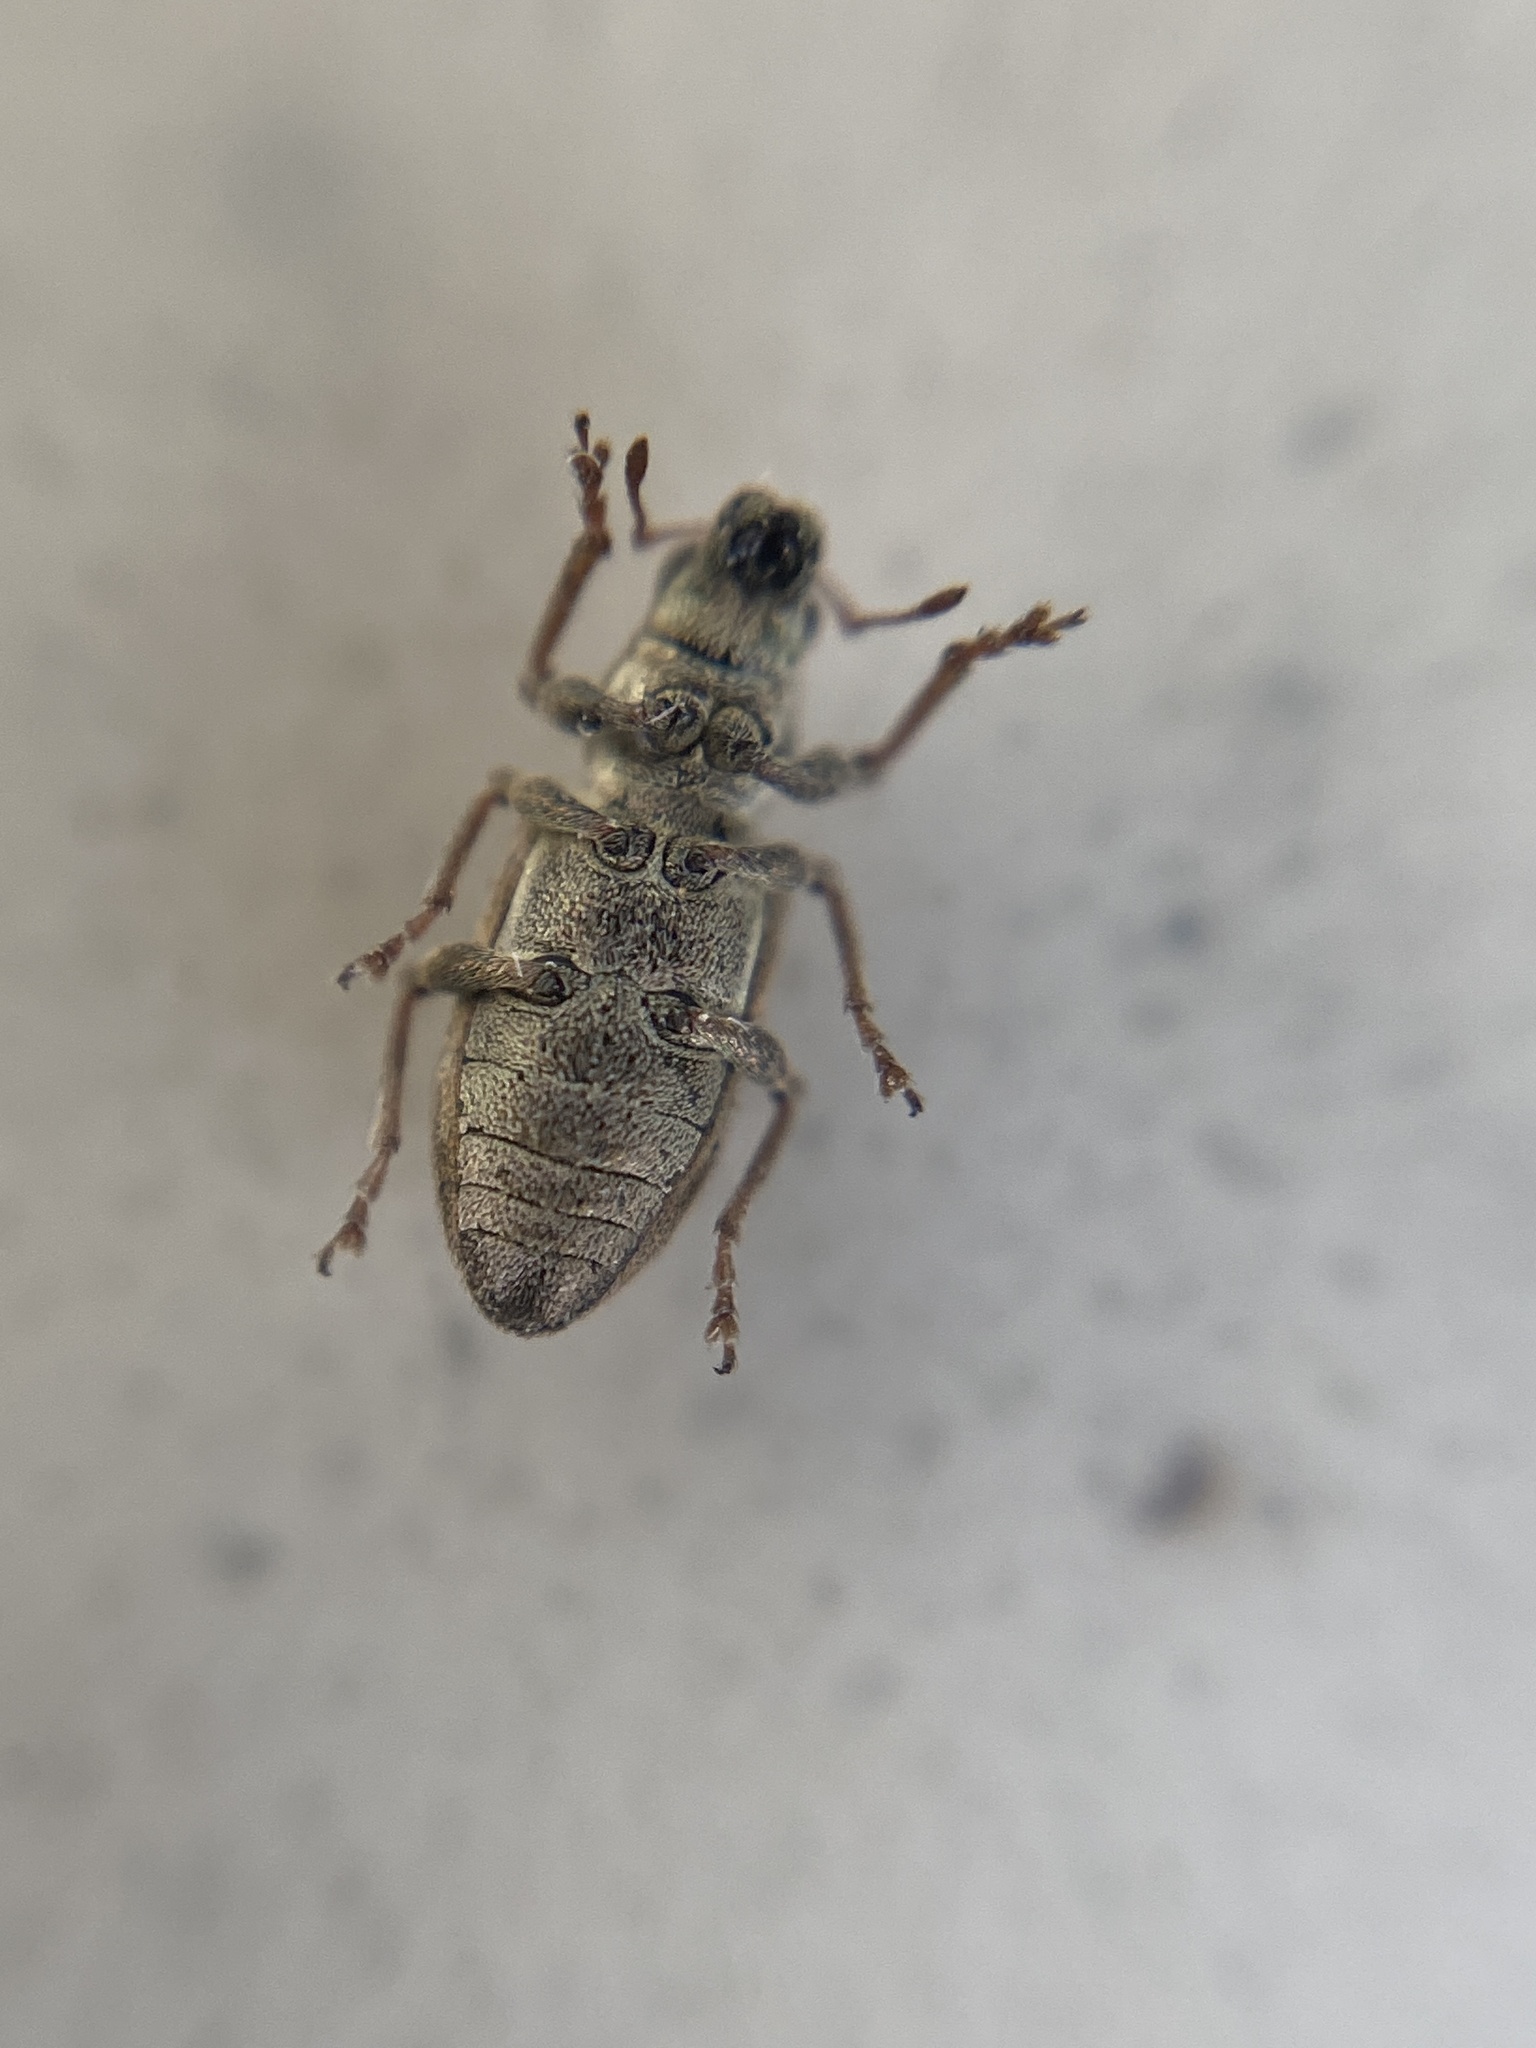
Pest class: pea_leaf_weevil